William Garwood

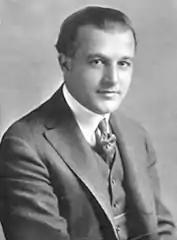
Garwood,

William Davis Garwood, Jr. (April 28, 1884 – December 28, 1950) was an American stage and film actor and director of the early silent film era in the 1910s.